NGC 407

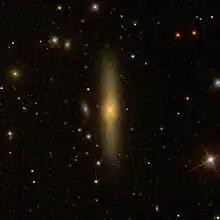
SDSS image of NGC 407

NGC 407 is an edge-on spiral or lenticular galaxy located in the constellation Pisces. It was discovered on September 12, 1784, by William Herschel. It was described by Dreyer as "very faint, very small, southwestern of 2.", the other being NGC 410.